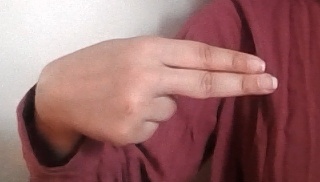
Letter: ain